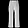
Label: Trouser